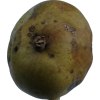
Label: pear